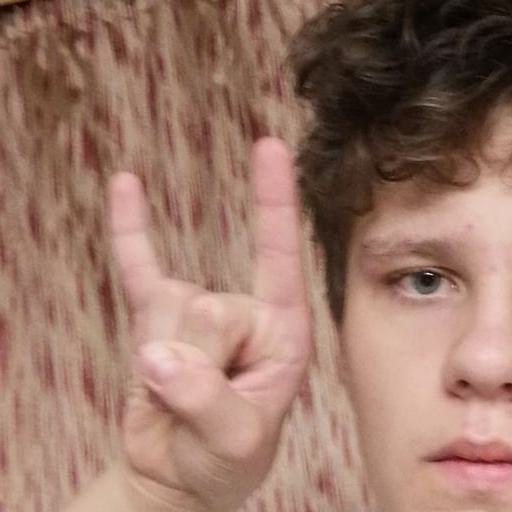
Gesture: rock